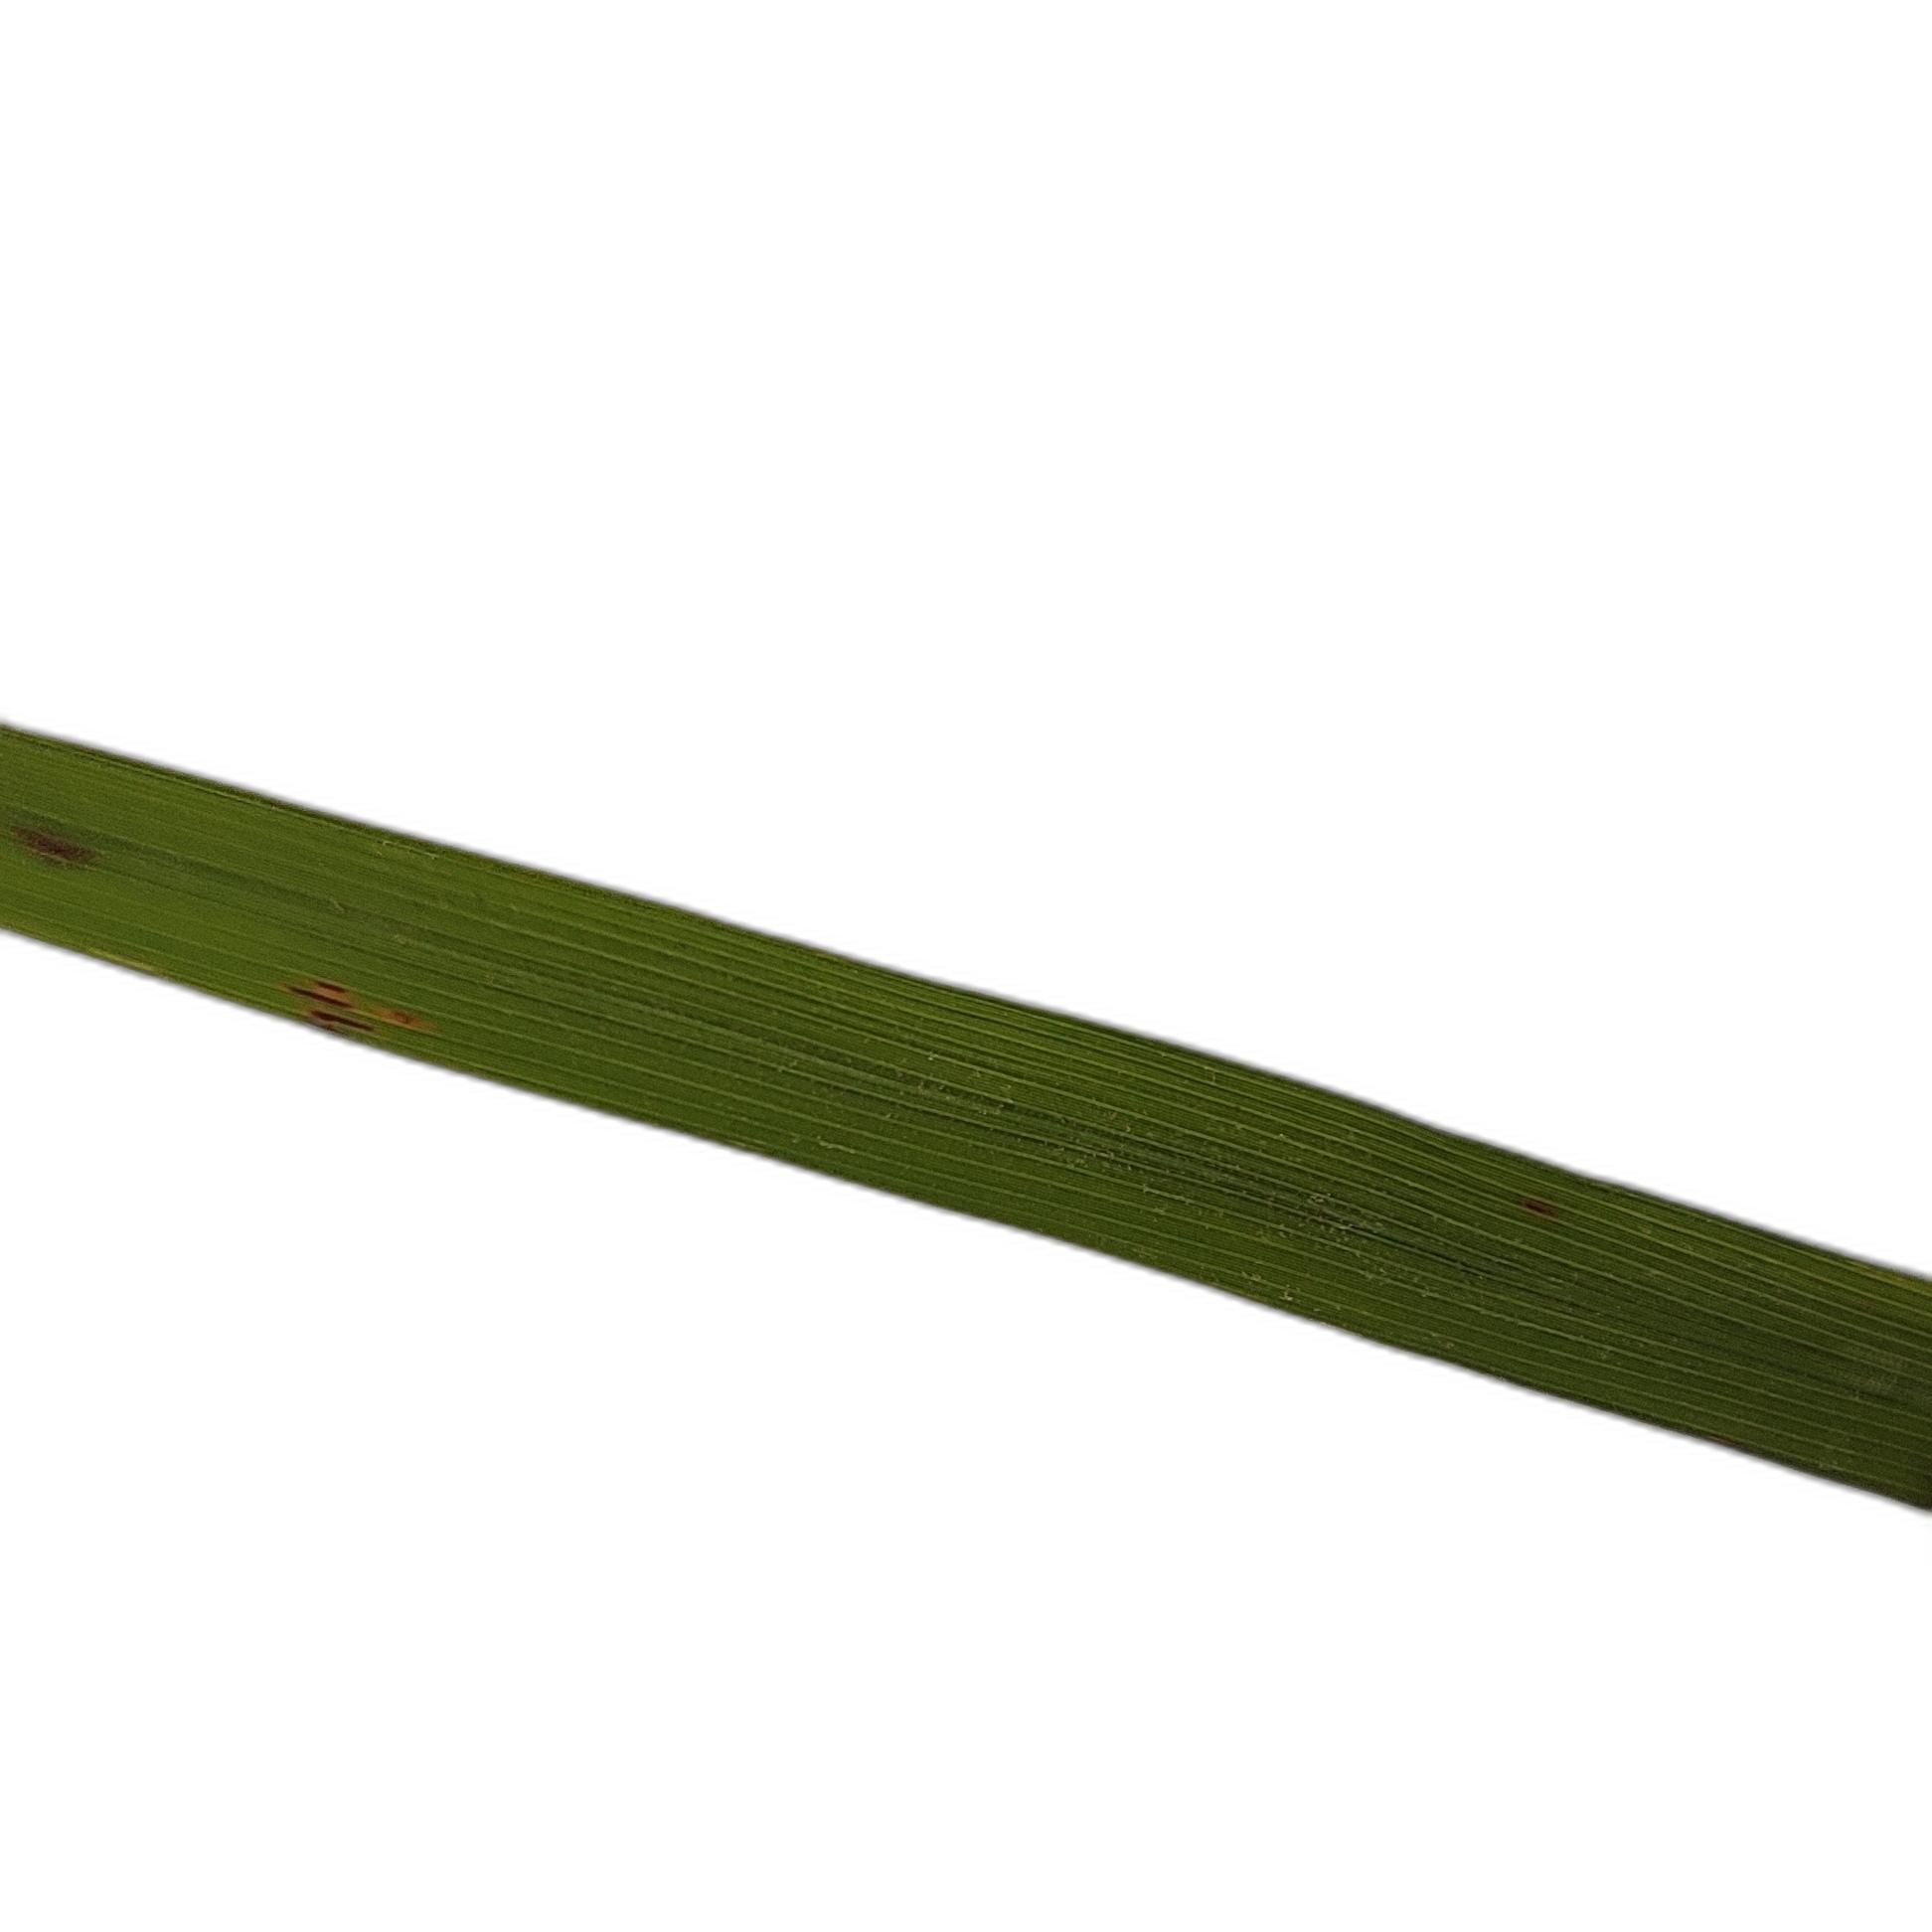
Label: Rice Blast